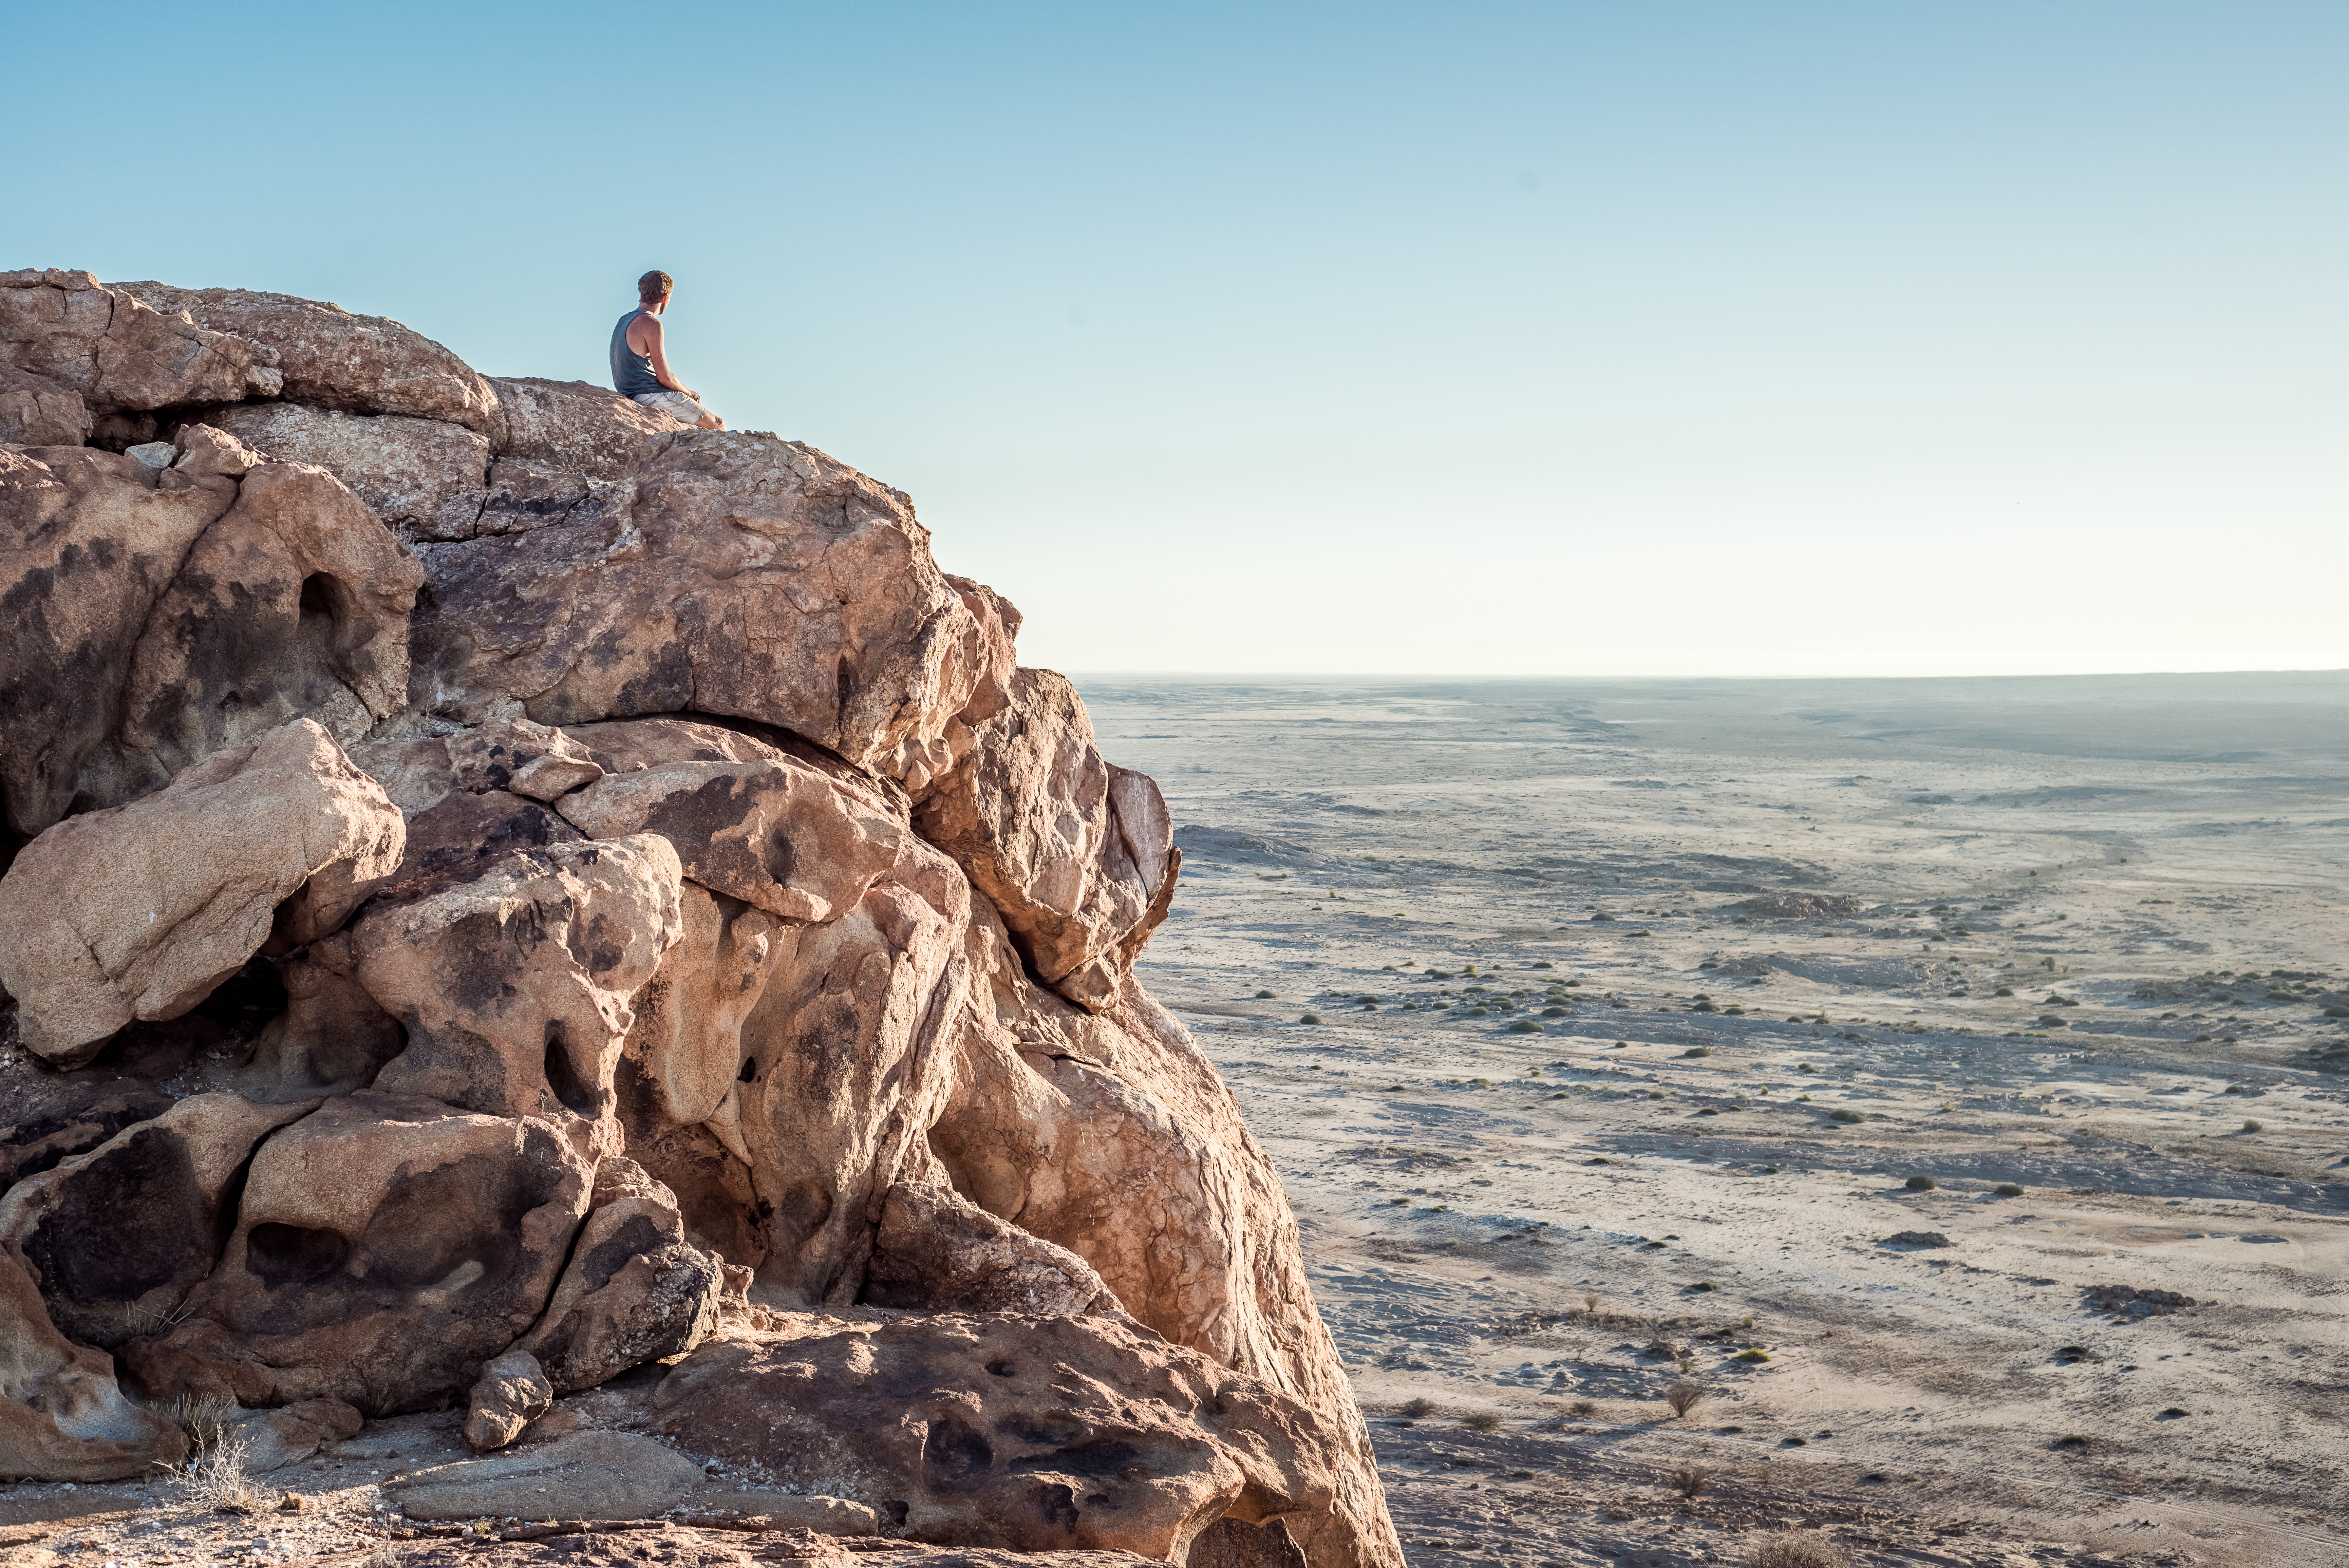
man, landscape, sea, coast, sand, rock, wilderness, mountain, desert, adventure, formation, dry, cliff, terrain, material, summit, rocks, geology, badlands, cape, wadi, landform, natural environment